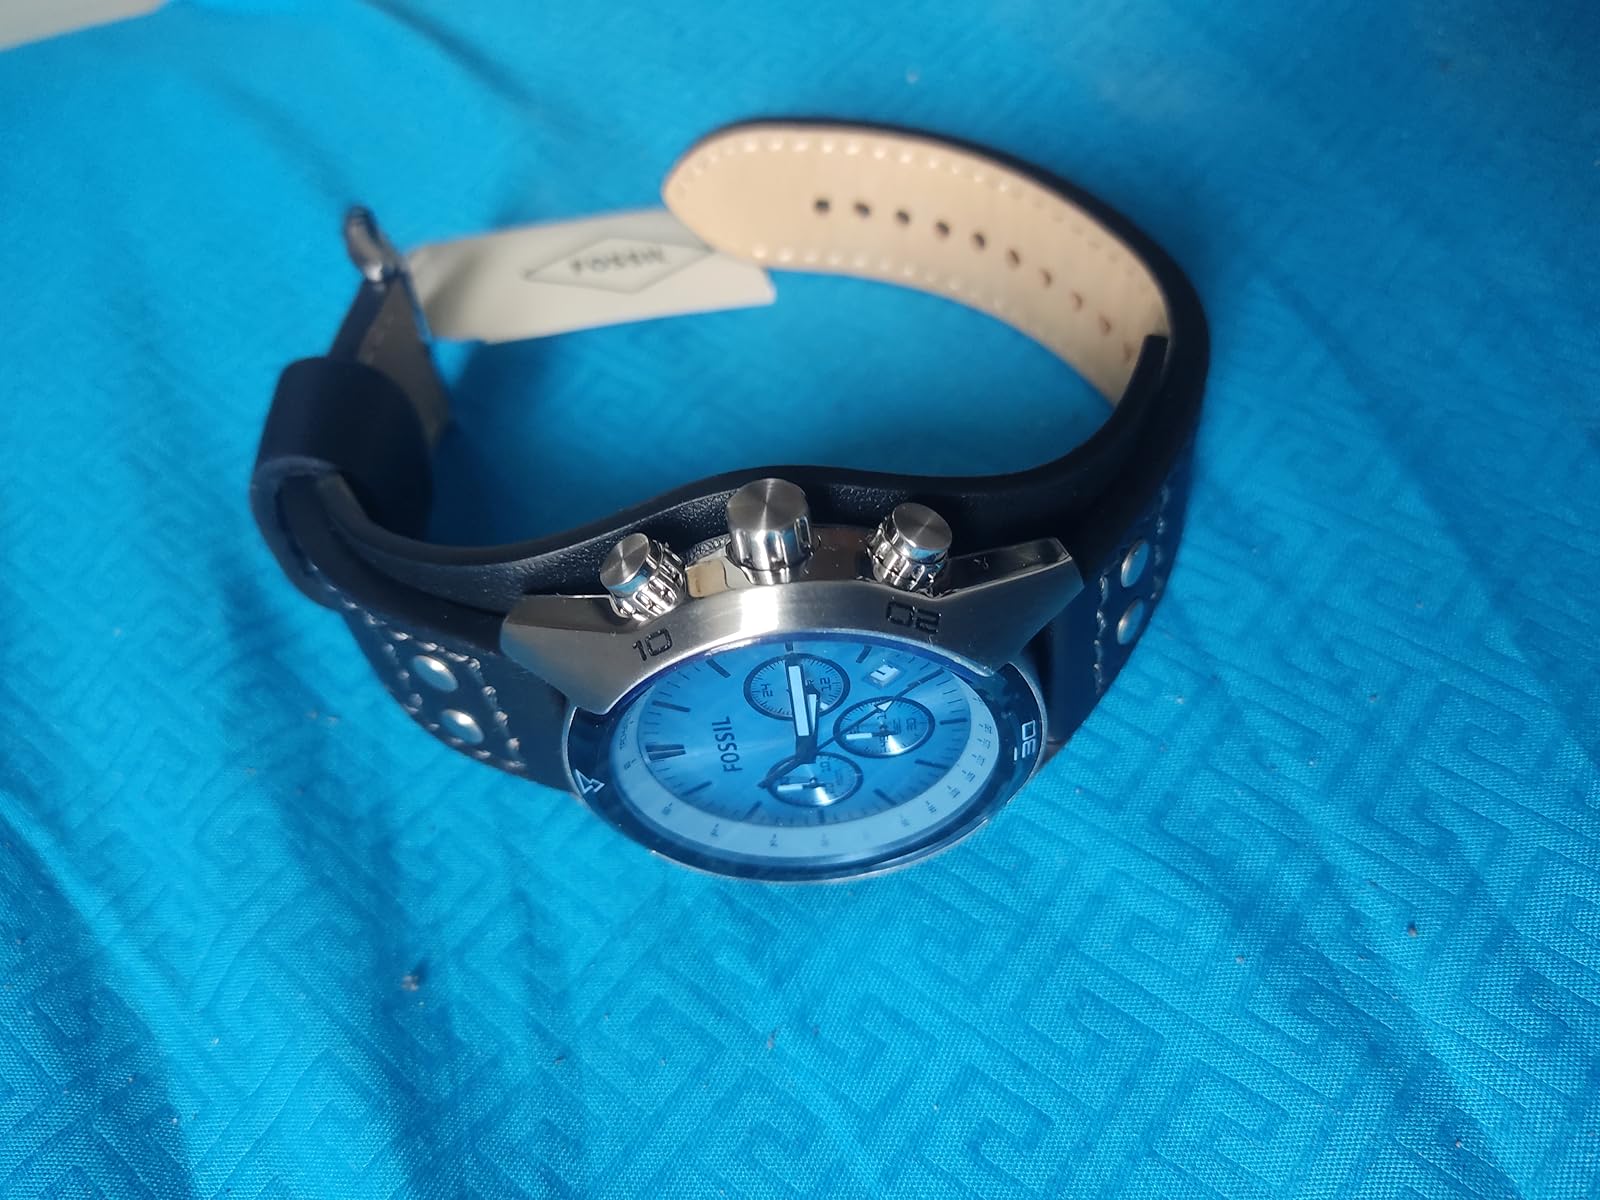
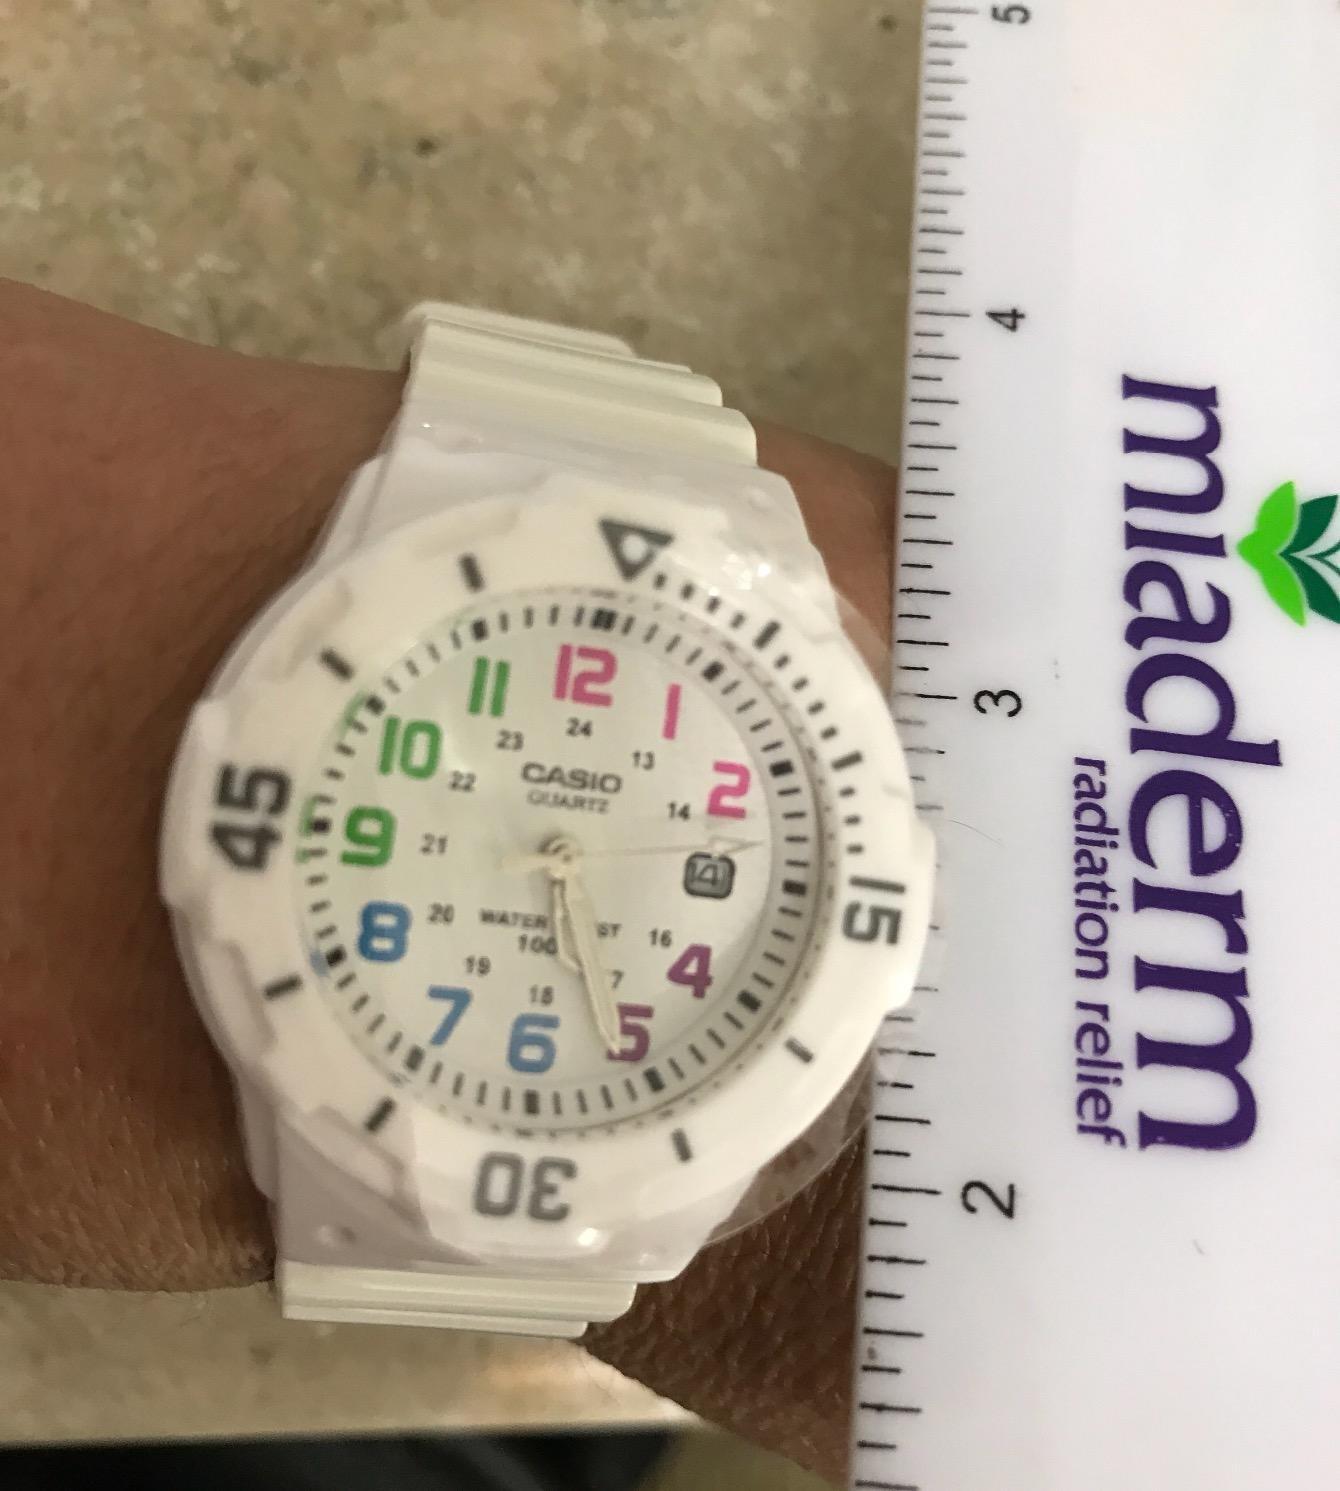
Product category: accessories_watch
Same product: no